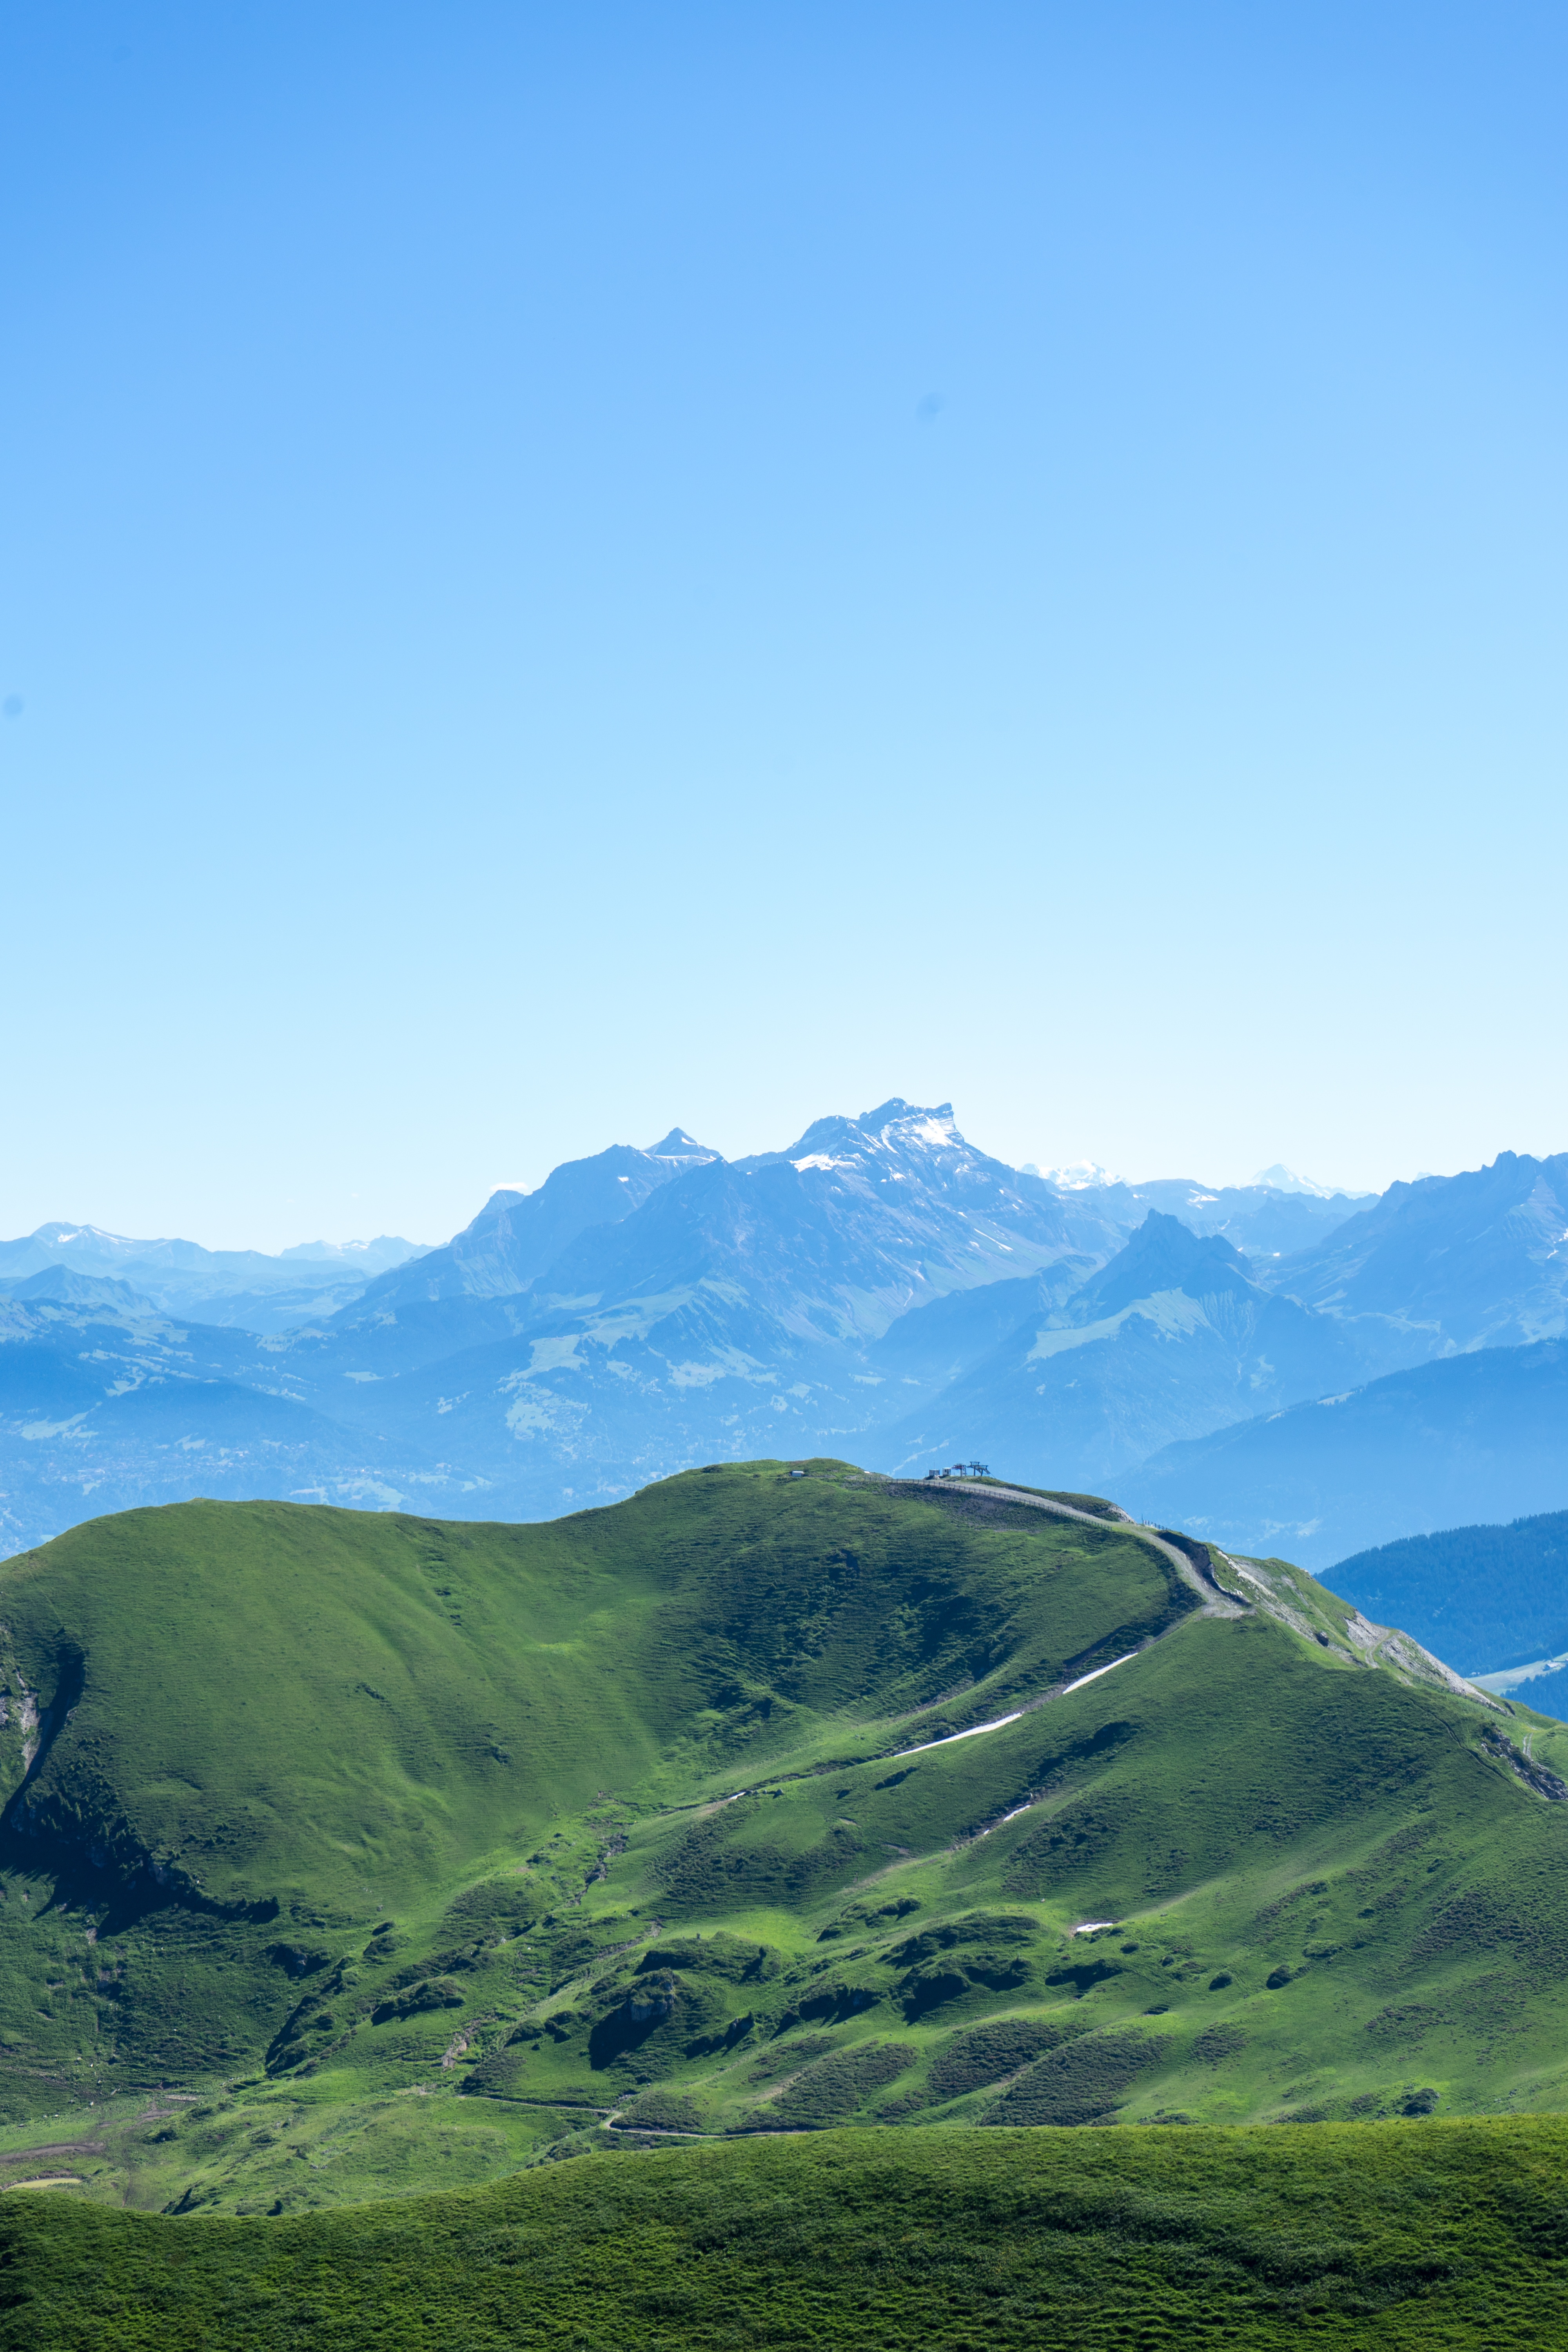
landscape, nature, wilderness, mountain, cloud, sky, meadow, hill, valley, mountain range, highland, ridge, alps, grassland, plateau, fell, loch, landform, mountain pass, geographical feature, atmospheric phenomenon, mountainous landforms